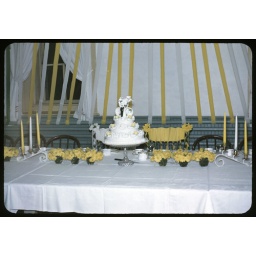
SS106 17 bridal table in girls building - Thunderclouds wedding